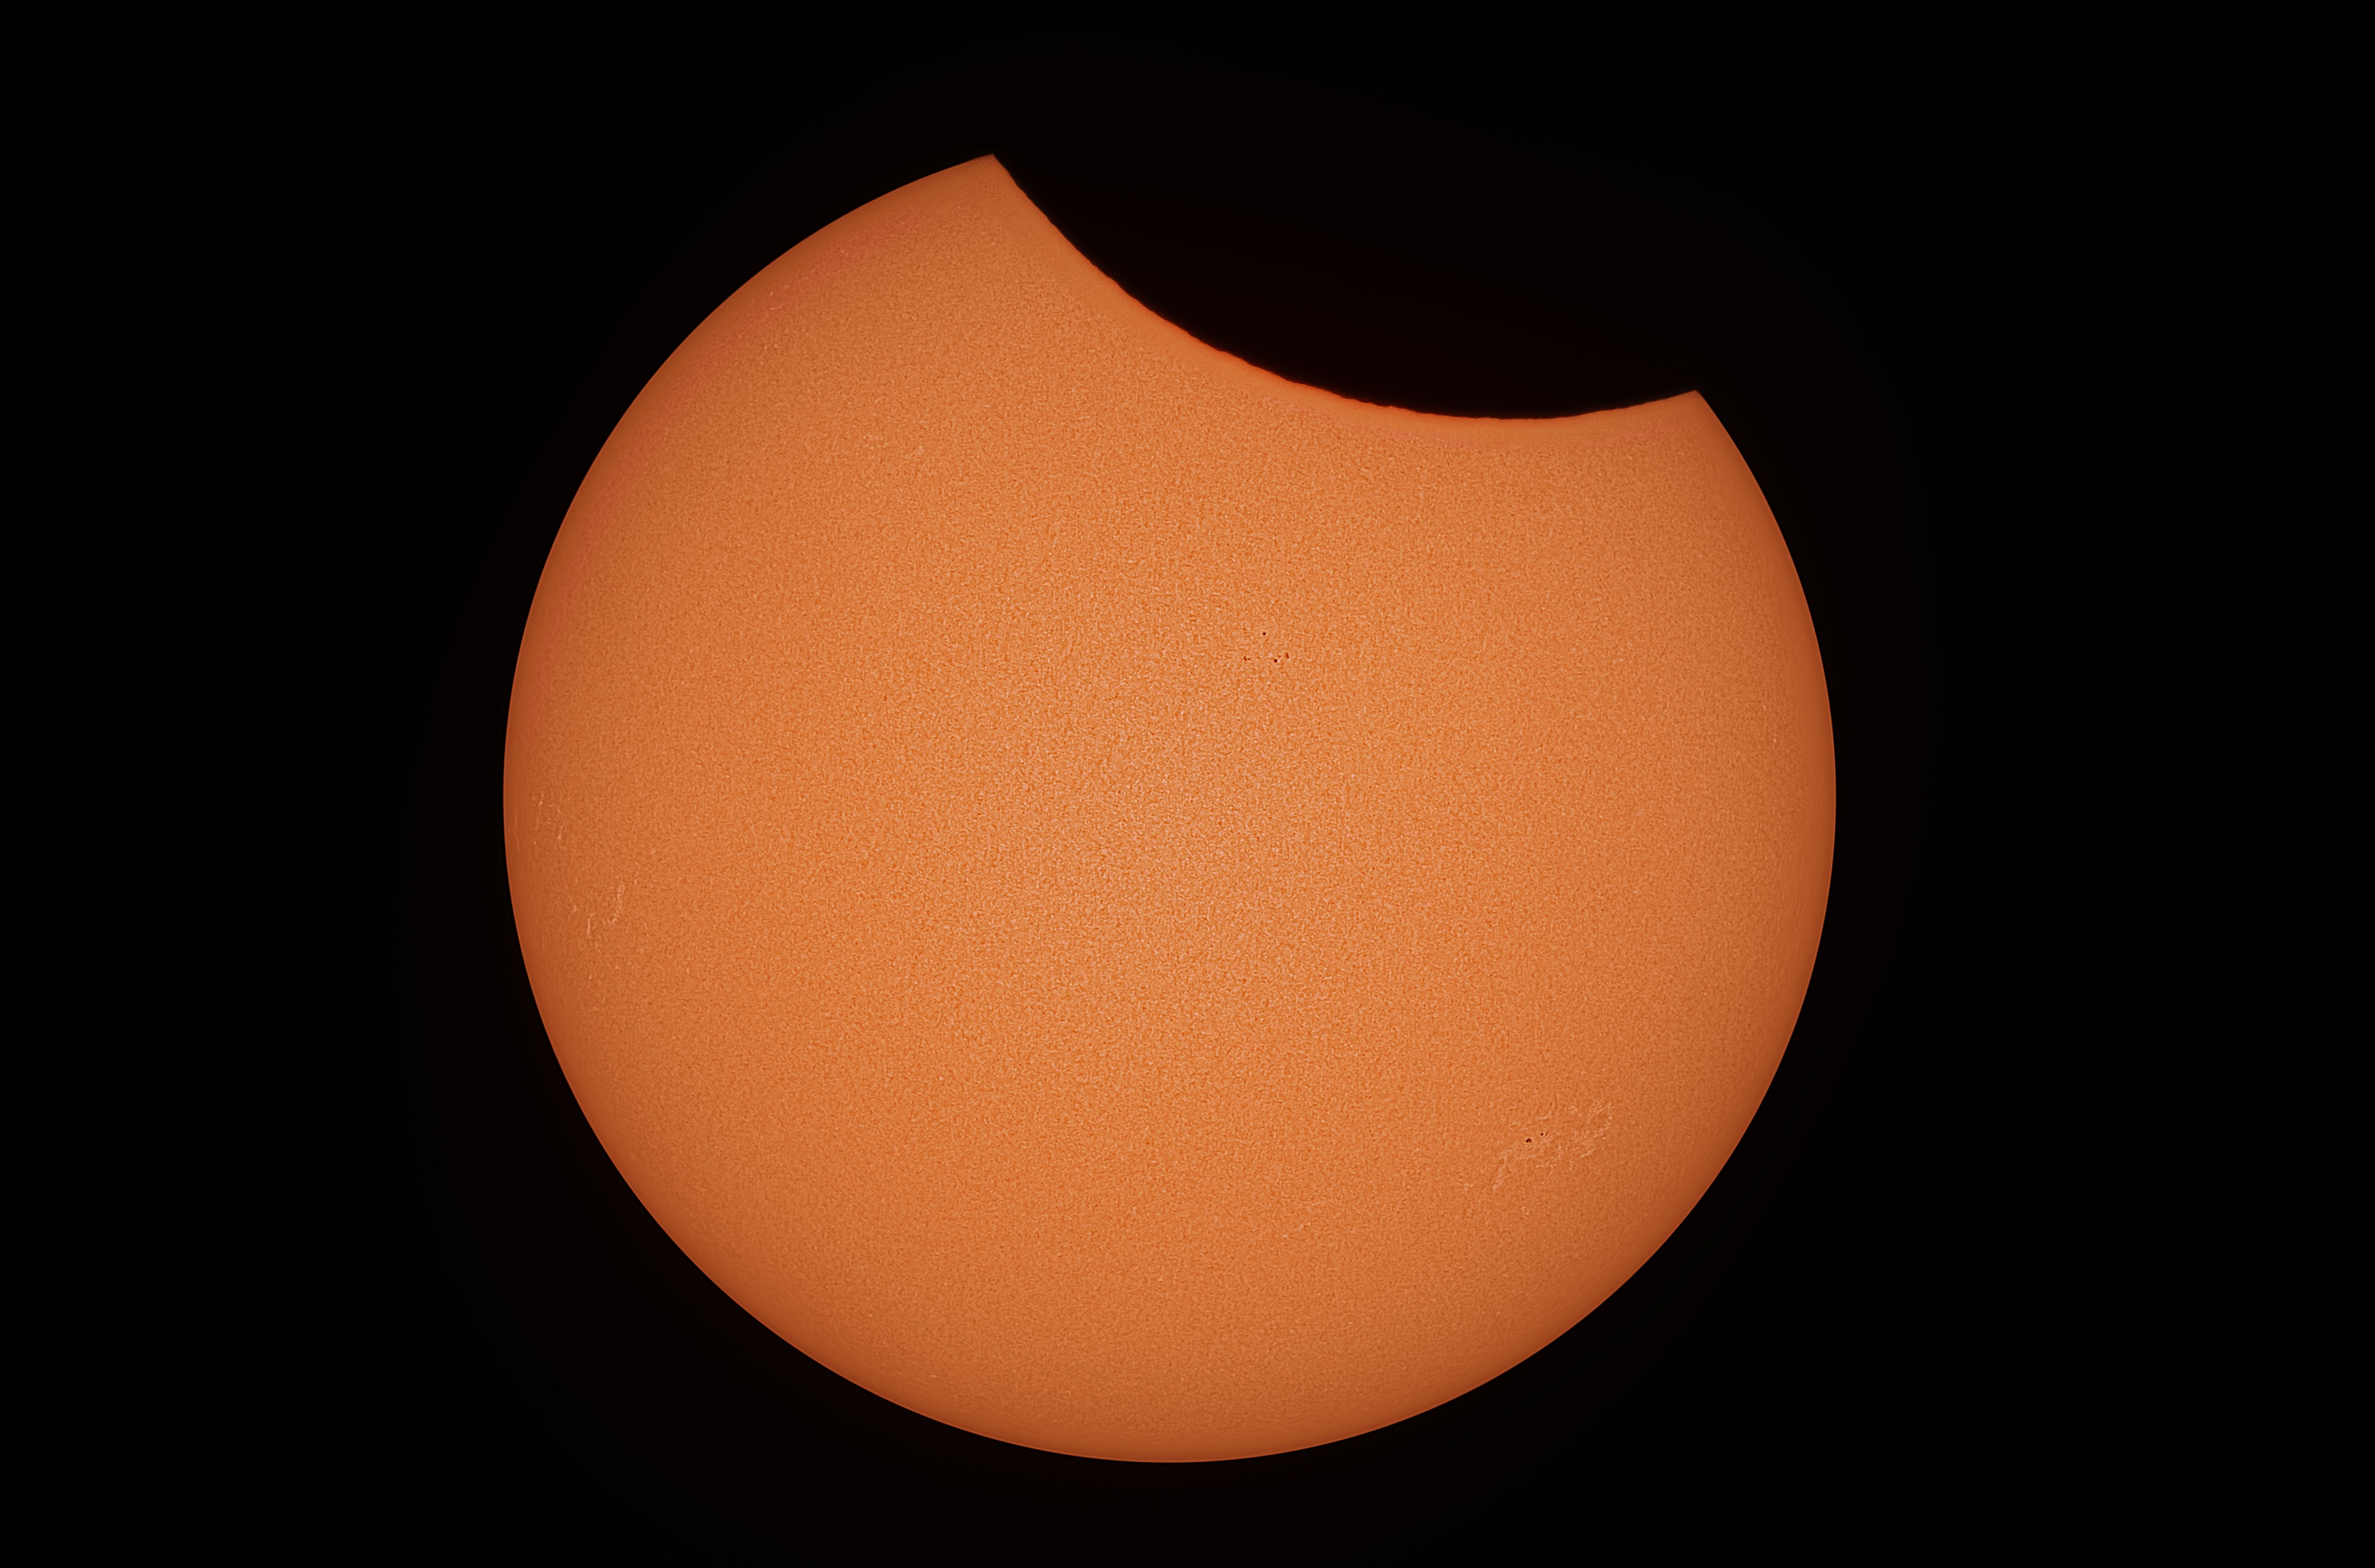
art, sky, astronomical object, Tints and shades, circle, ceiling, heat, celestial event, facial hair, peach, symmetry, midnight, darkness, horizon, event, wood, planet, lighting accessory, light fixture, science, astronomy, shadow, landscape, still life photography, eclipse, sphere, rectangle, fruit, night, sunset, moon, symbol, ceiling fixture